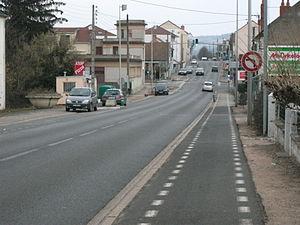
Route départementale 906 en direction de Vichy et Abrest, à Saint-Yorre (Allier).
Saint-Yorre est une commune française située dans le département de l'Allier, en région Auvergne-Rhône-Alpes.